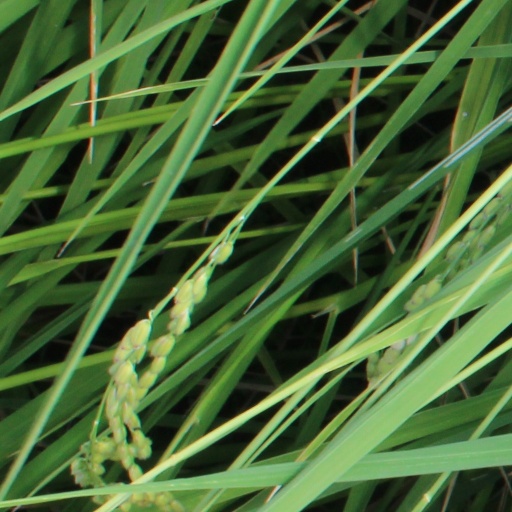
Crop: rice